Incubus (band)

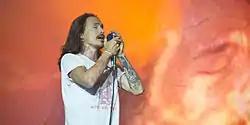
Brandon Boyd live in 2012

After the release of Boyd's first solo album, "The Wild Trapeze" on July 6, 2010, it was announced that Incubus would head back into the studio to begin writing and recording a new studio album, to be released on July 12. The band played a handful of South American tour dates in October 2010, also debuting the song "Surface to Air".